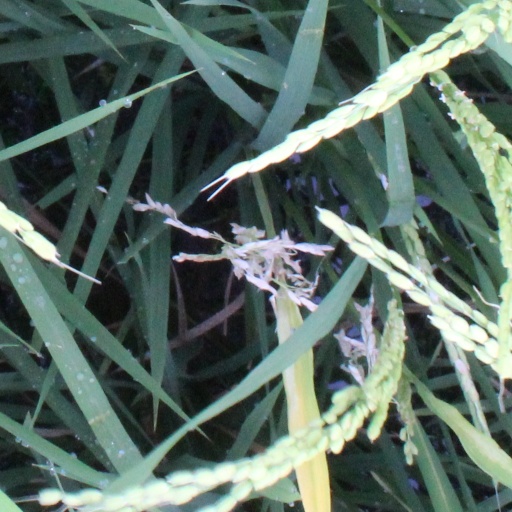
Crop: rice